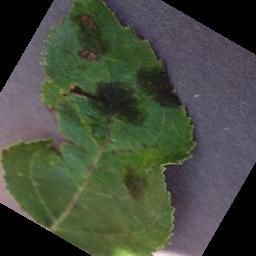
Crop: apple
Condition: scab